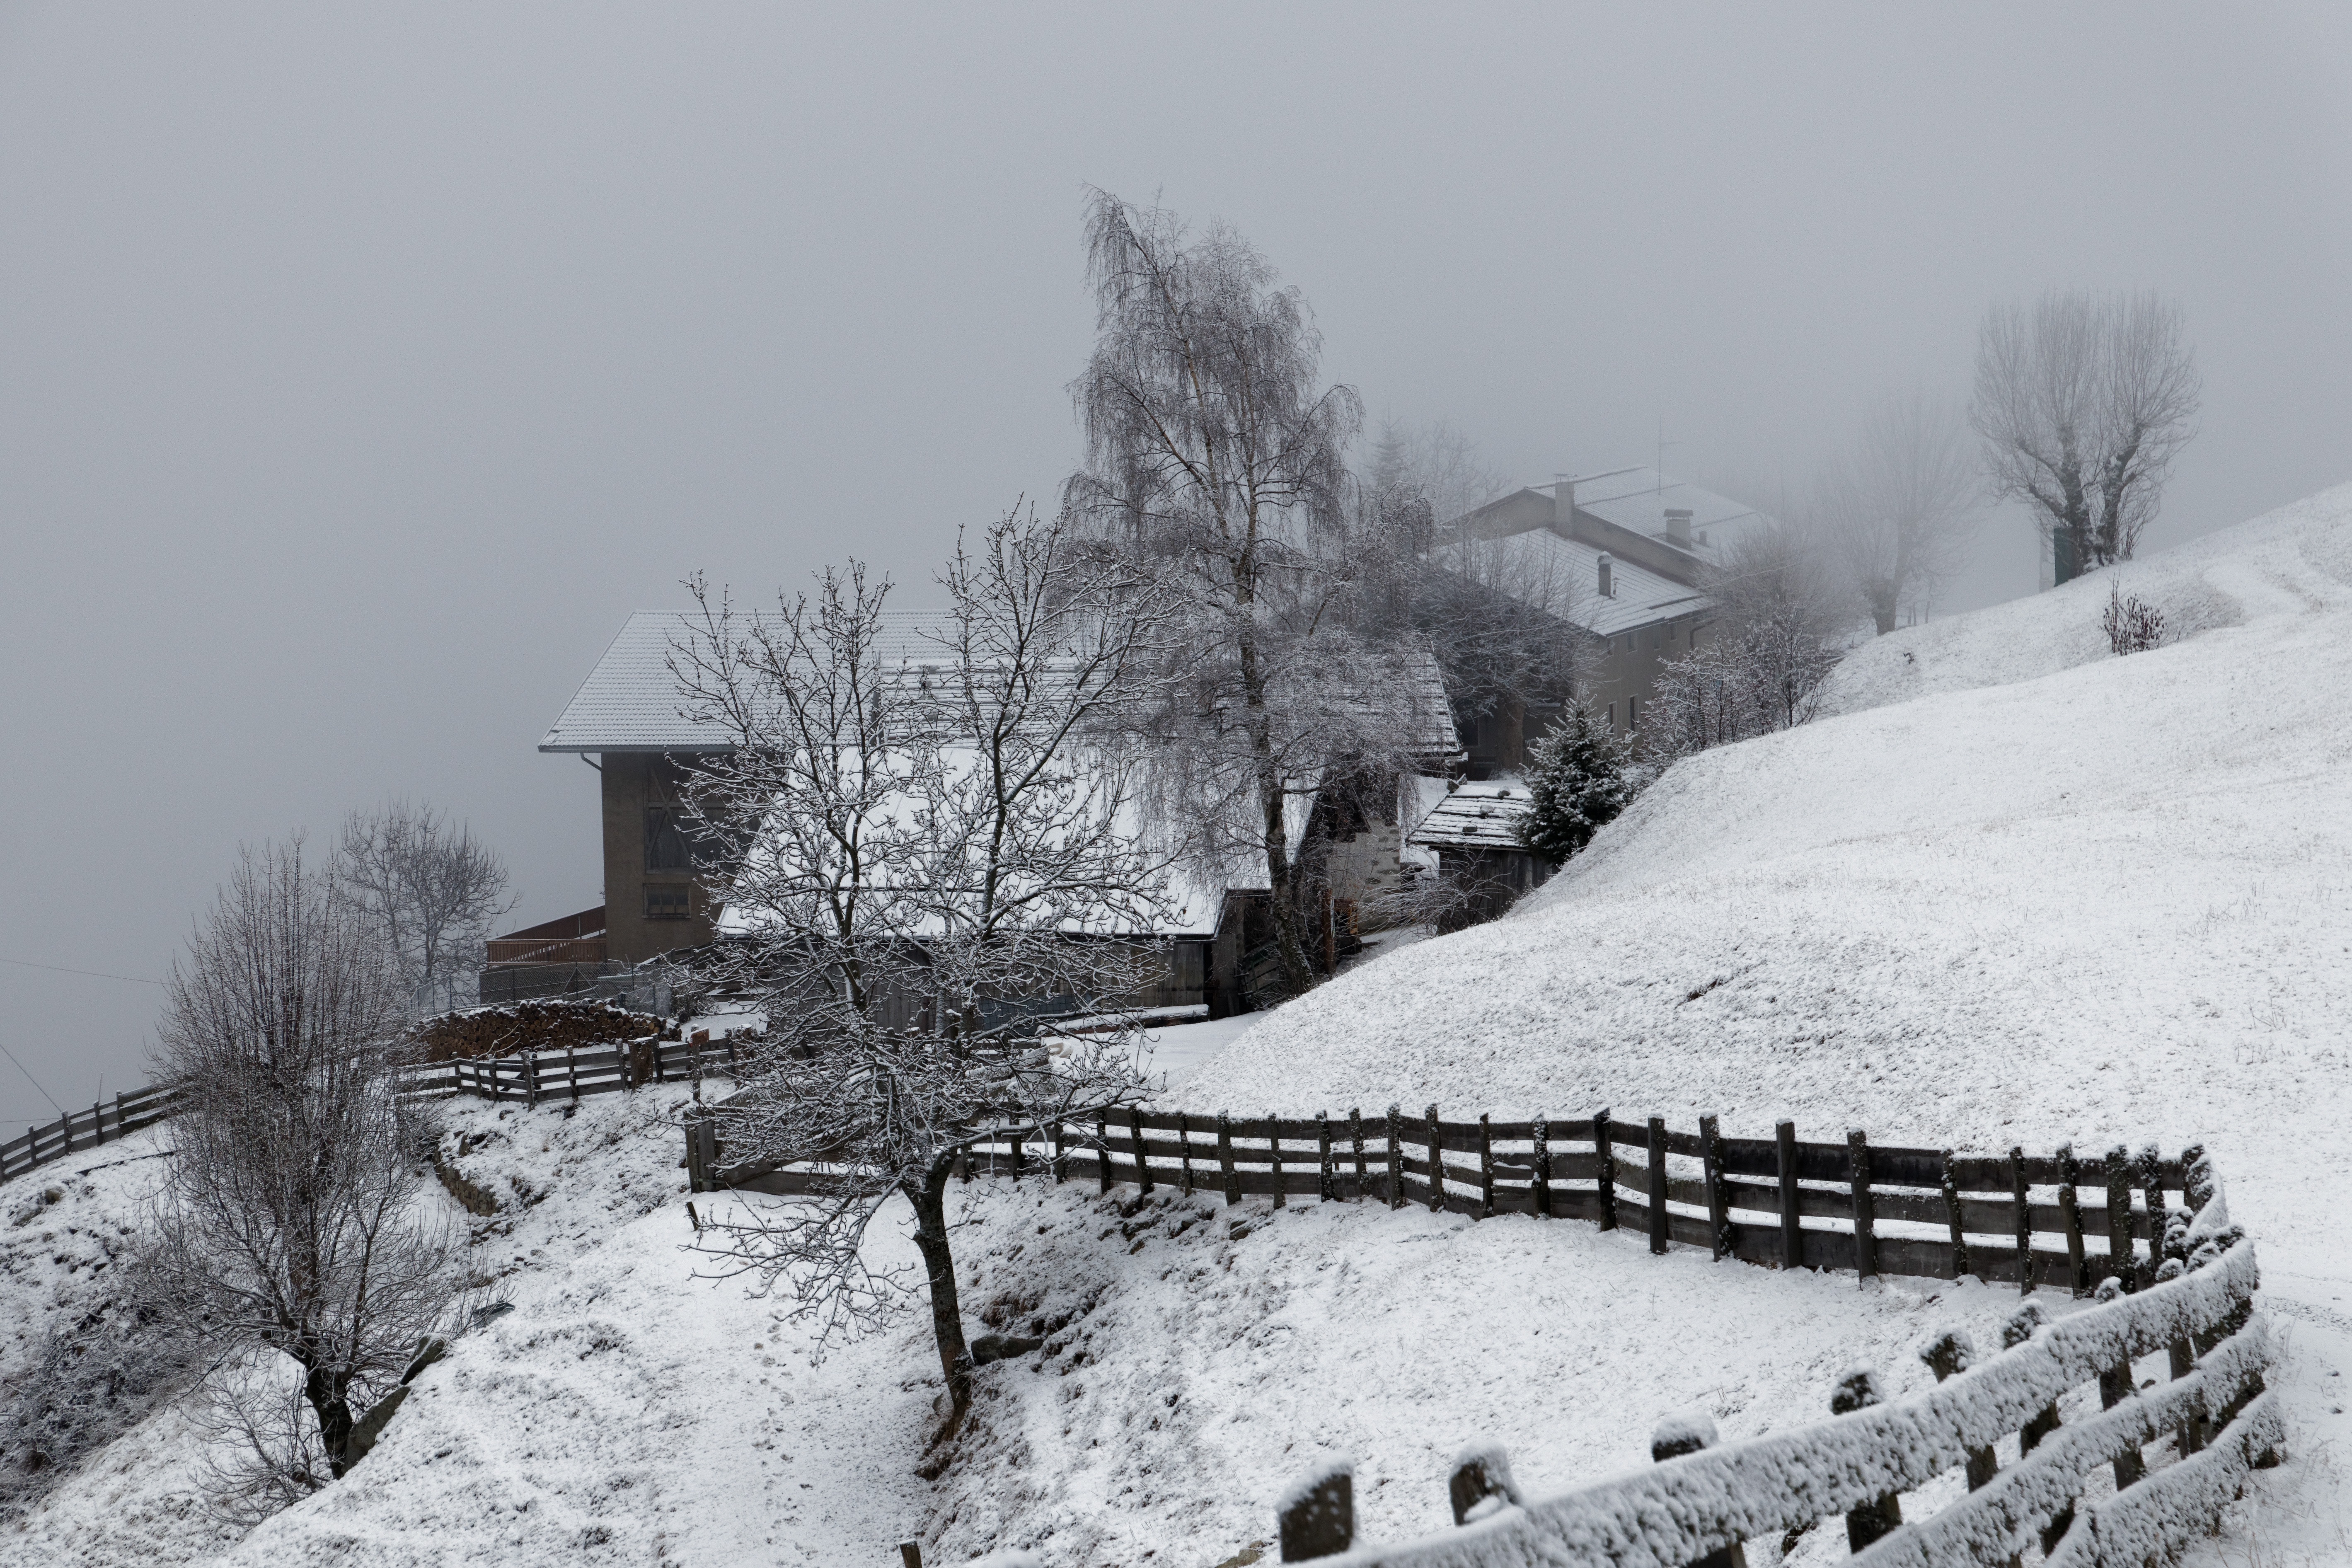
snow, cold, winter, fog, farm, frost, weather, italy, season, grey, blizzard, freezing, south tyrol, winter storm, rain and snow mixed